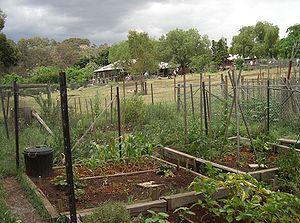
Une ferme pédagogique est une ferme où sont élevés des animaux et/ou sont cultivés des végétaux à vocation vivrière et accueillant, dans le cadre scolaire ou extra-scolaire, des visiteurs dans un but pédagogique.